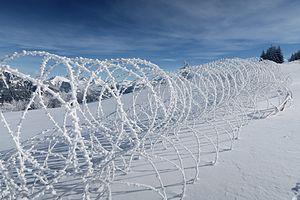
"Dans la science militaire de la fortification, les obstacles de barbelés sont des obstacles défensifs constitués de fils de fer barbelés, de bandes barbelées ou de fil de fer barbelé concertina. Ils sont conçus pour perturber, retarder et généralement ralentir une attaque ennemie. Pendant que les assaillants sont ralentis par l'enchevêtrement de barbelés, ils sont facilement pris pour cible par des mitrailleuses et des tirs d'artillerie. Selon les besoins et les ressources disponibles, les enchevêtrement de barbelés peuvent aller d'une simple clôture de fil barbelé devant une position défensive, jusqu'à des modèles élaborés de clôtures, de concertinas, ""dents de dragon"" et des champs de mines de plusieurs centaines de mètres de profondeur.